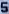
Number: 5